Transistor

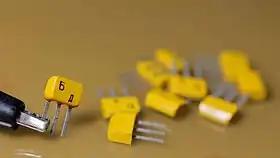
Soviet-manufactured KT315b transistors

The MOSFET is by far the most widely used transistor for both digital circuits as well as analog circuits, accounting for 99.9% of all transistors in the world. The bipolar junction transistor (BJT) was previously the most commonly used transistor during the 1950s to 1960s. Even after MOSFETs became widely available in the 1970s, the BJT remained the transistor of choice for many analog circuits such as amplifiers because of their greater linearity, up until MOSFET devices (such as power MOSFETs, LDMOS and RF CMOS) replaced them for most power electronic applications in the 1980s. In integrated circuits, the desirable properties of MOSFETs allowed them to capture nearly all market share for digital circuits in the 1970s. Discrete MOSFETs (typically power MOSFETs) can be applied in transistor applications, including analog circuits, voltage regulators, amplifiers, power transmitters, and motor drivers.